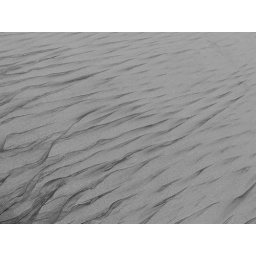
Tidewater drains from Playa Pelada and leaves elegant patterns that reveal the black sands underneath the beach surface.